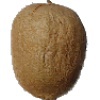
Label: kiwi